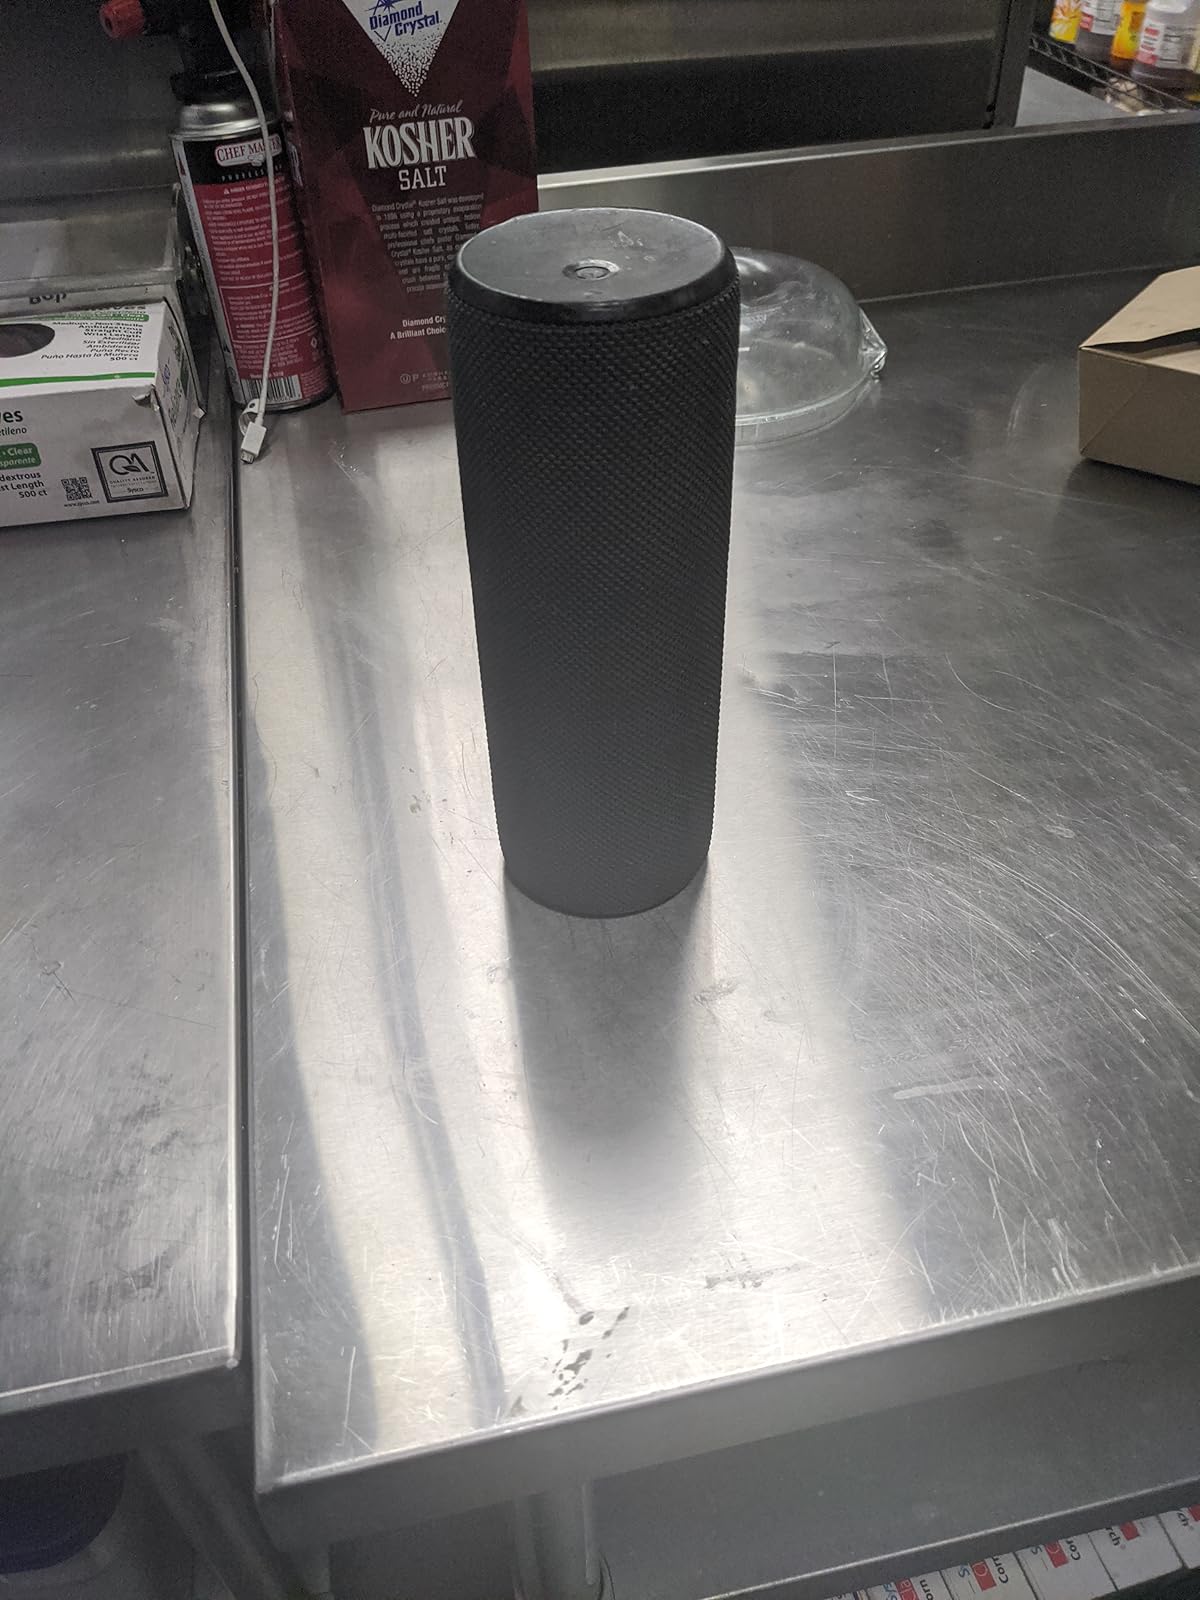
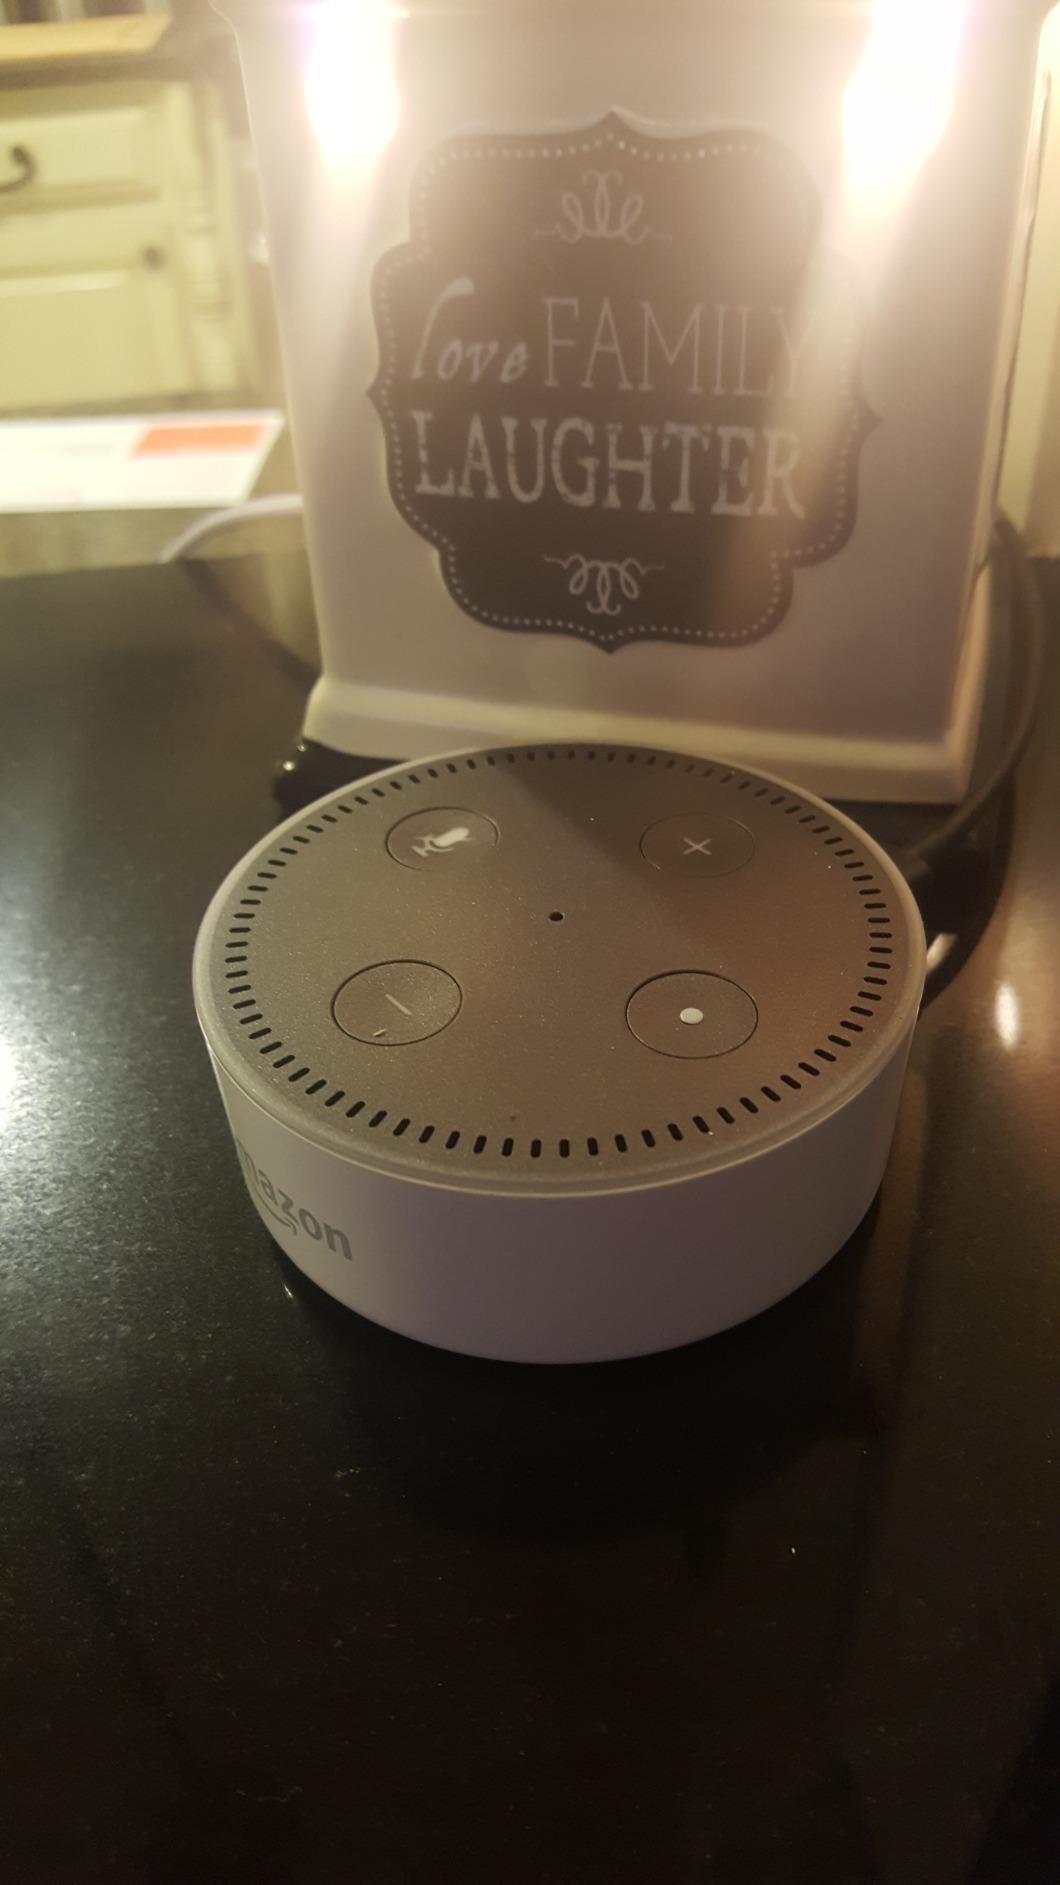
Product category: speaker
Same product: no